Princess Urraca of Bourbon-Two Sicilies

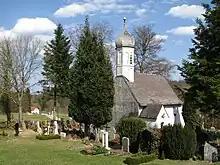
Filialkirche St. Peter und Paul cemetery

Urraca died on 3 May 1999, in Sigmaringen, Baden-Württemberg, Germany.